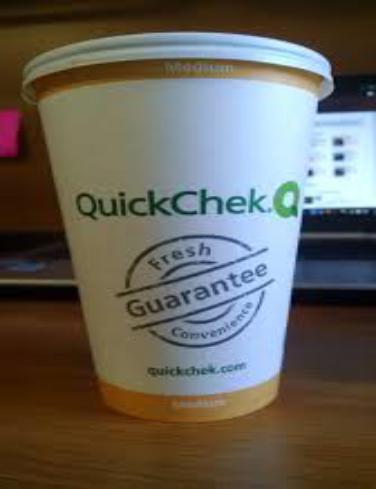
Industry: Food